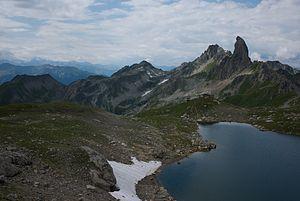
Refuge de Presset, Savoie, France